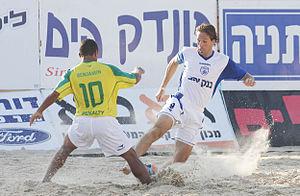
Benjamin Pereira da Silva dit Benjamin, né le 29 mai 1969 à Rio de Janeiro, est un joueur brésilien de football de plage.
L'équipe du Brésil de football de plage est une sélection qui réunit les meilleurs joueurs brésiliens dans cette discipline sous l'égide de la Confédération du Brésil de football de plage.